Henry Robert Morland

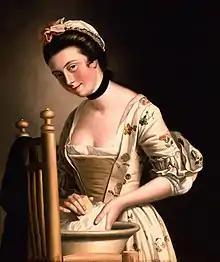
Henry Robert Morland "A Woman doing Laundry"

Henry Robert Morland (1716/1719 – 30 November 1797) was an English portrait painter, best remembered for a portrait of King George III, and for being the father of the animal painter George Morland.